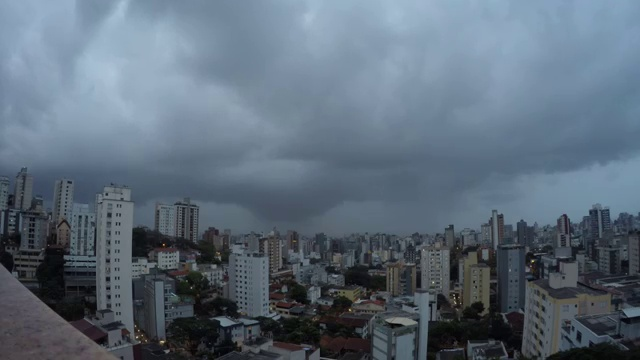
Fire: no
Smoke: no